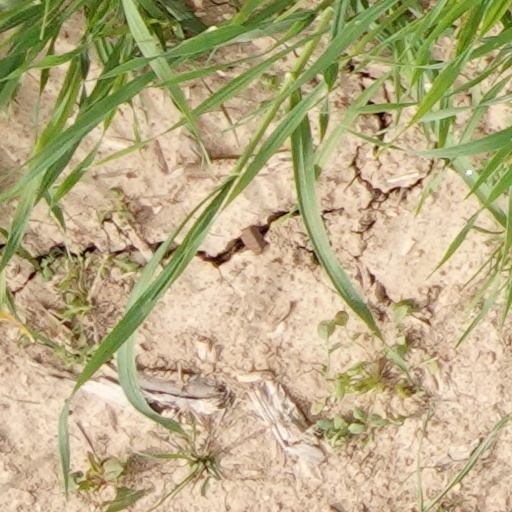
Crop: wheat